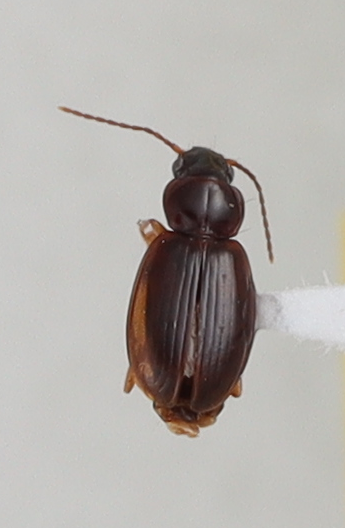
Scientific name: Trechus obtusus
Plot: 14
Trap: E
Collected: 20200623